Public housing estates in Chai Wan and Siu Sai Wan

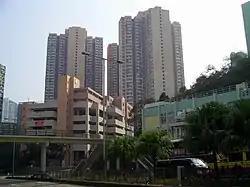
Hing Wah (I) Estate

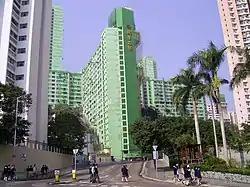
Hing Wah (II) Estate

Hing Wah Estate is a public housing estate in Chai Wan, near MTR Chai Wan station.